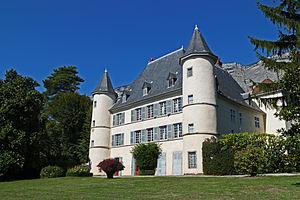
Château de Serviantin, (Inscrit, 1960) This building is indexed in the Base Mérimée, a database of architectural heritage maintained by the French Ministry of Culture,
Cet article recense les monuments historiques de l'Isère, en France.
Cet article recense les monuments historiques français classés en 1960.
Le château de Serviantin, ou château de Biviers, ou encore château Servien, est un château de plaisance des XVᵉ et XVIᵉ siècles qui se dresse sur la commune de Biviers dans le département de l'Isère en région Auvergne-Rhône-Alpes.